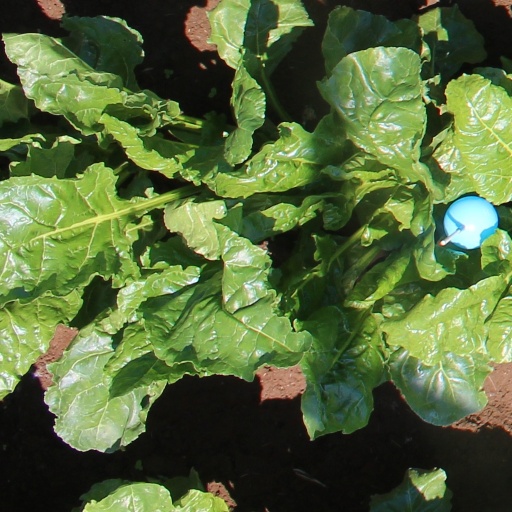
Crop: sugar beet